Complutense University of Madrid

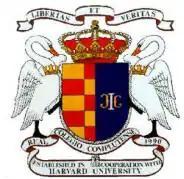
Coat of arms of the Real Colegio Complutense at Harvard University

The Complutense University publishes a bi-monthly newspaper, the "Gaceta Complutense", and also features a fully operational radio station, Radio Complutense (107.5 FM), which broadcasts for 12 hours daily; both are run from the School of Communications.